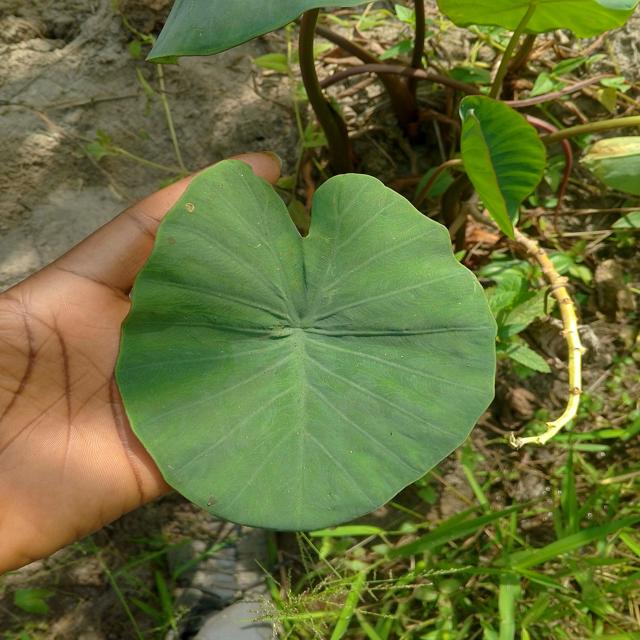
Label: Early_Blight